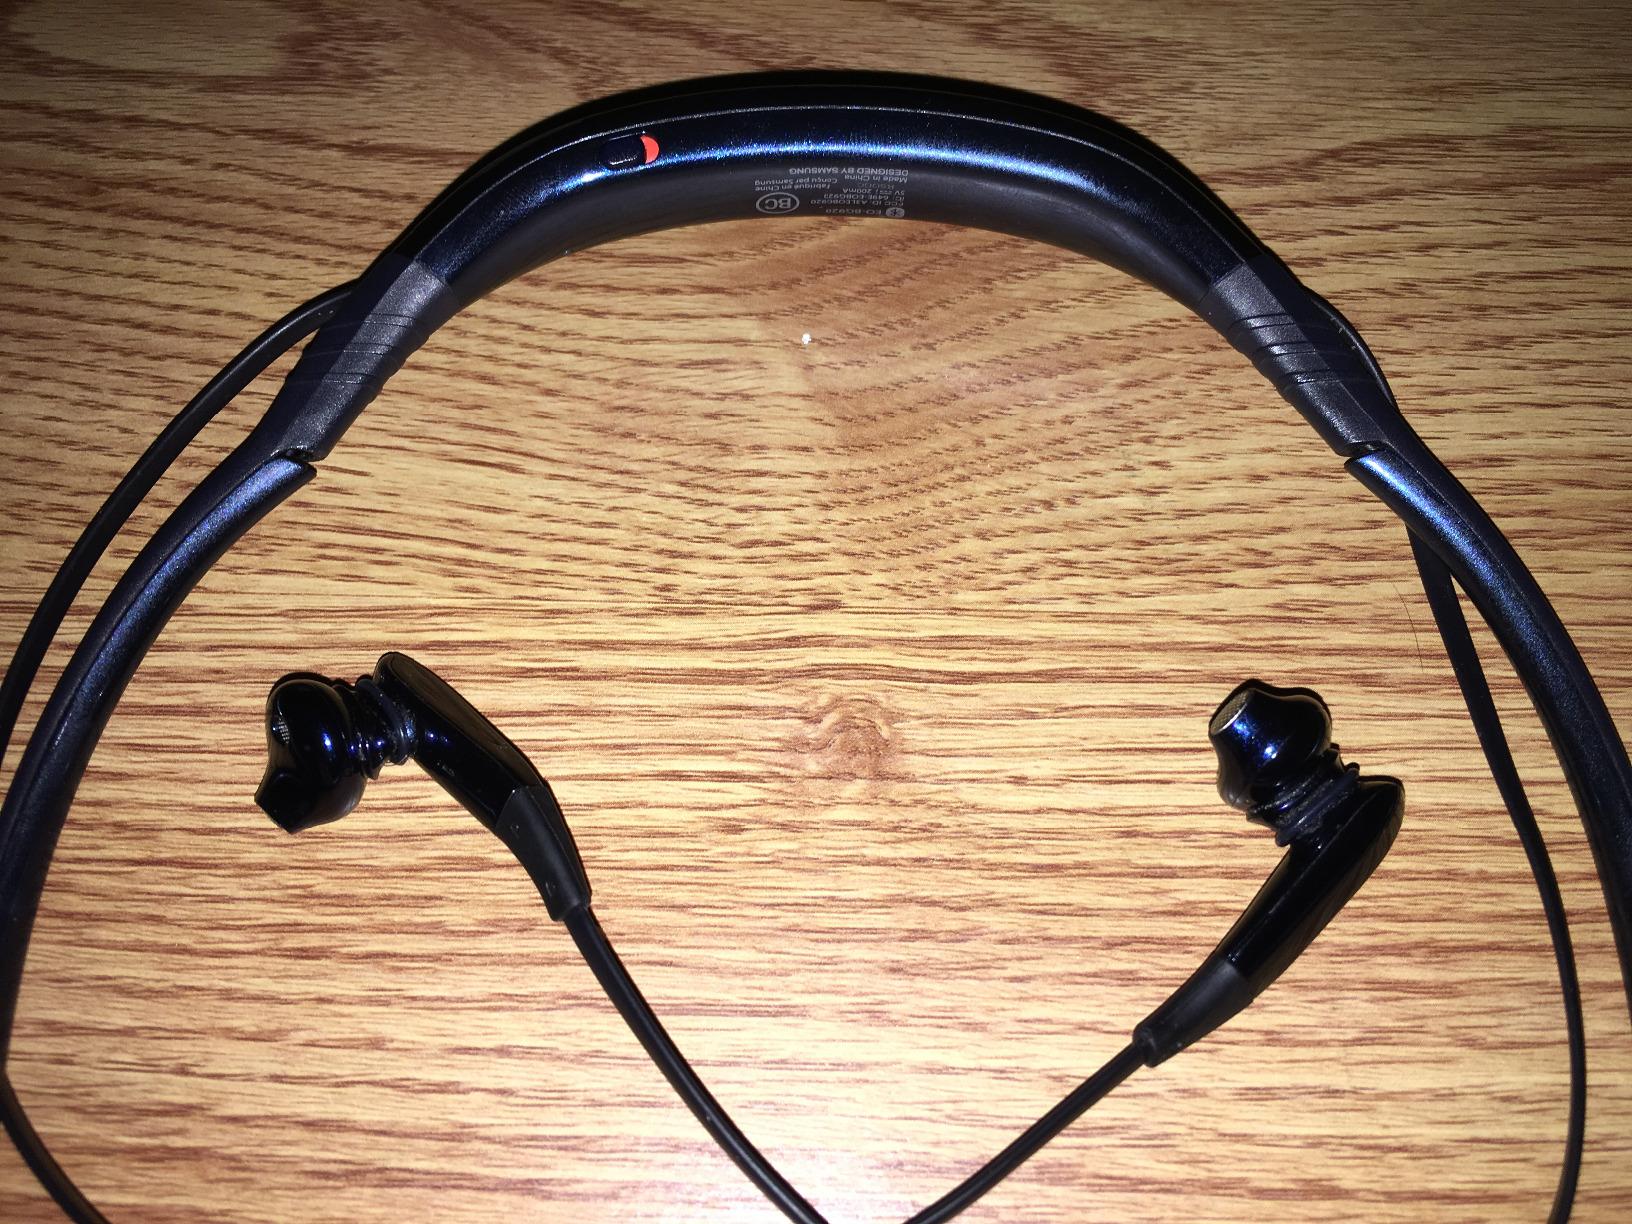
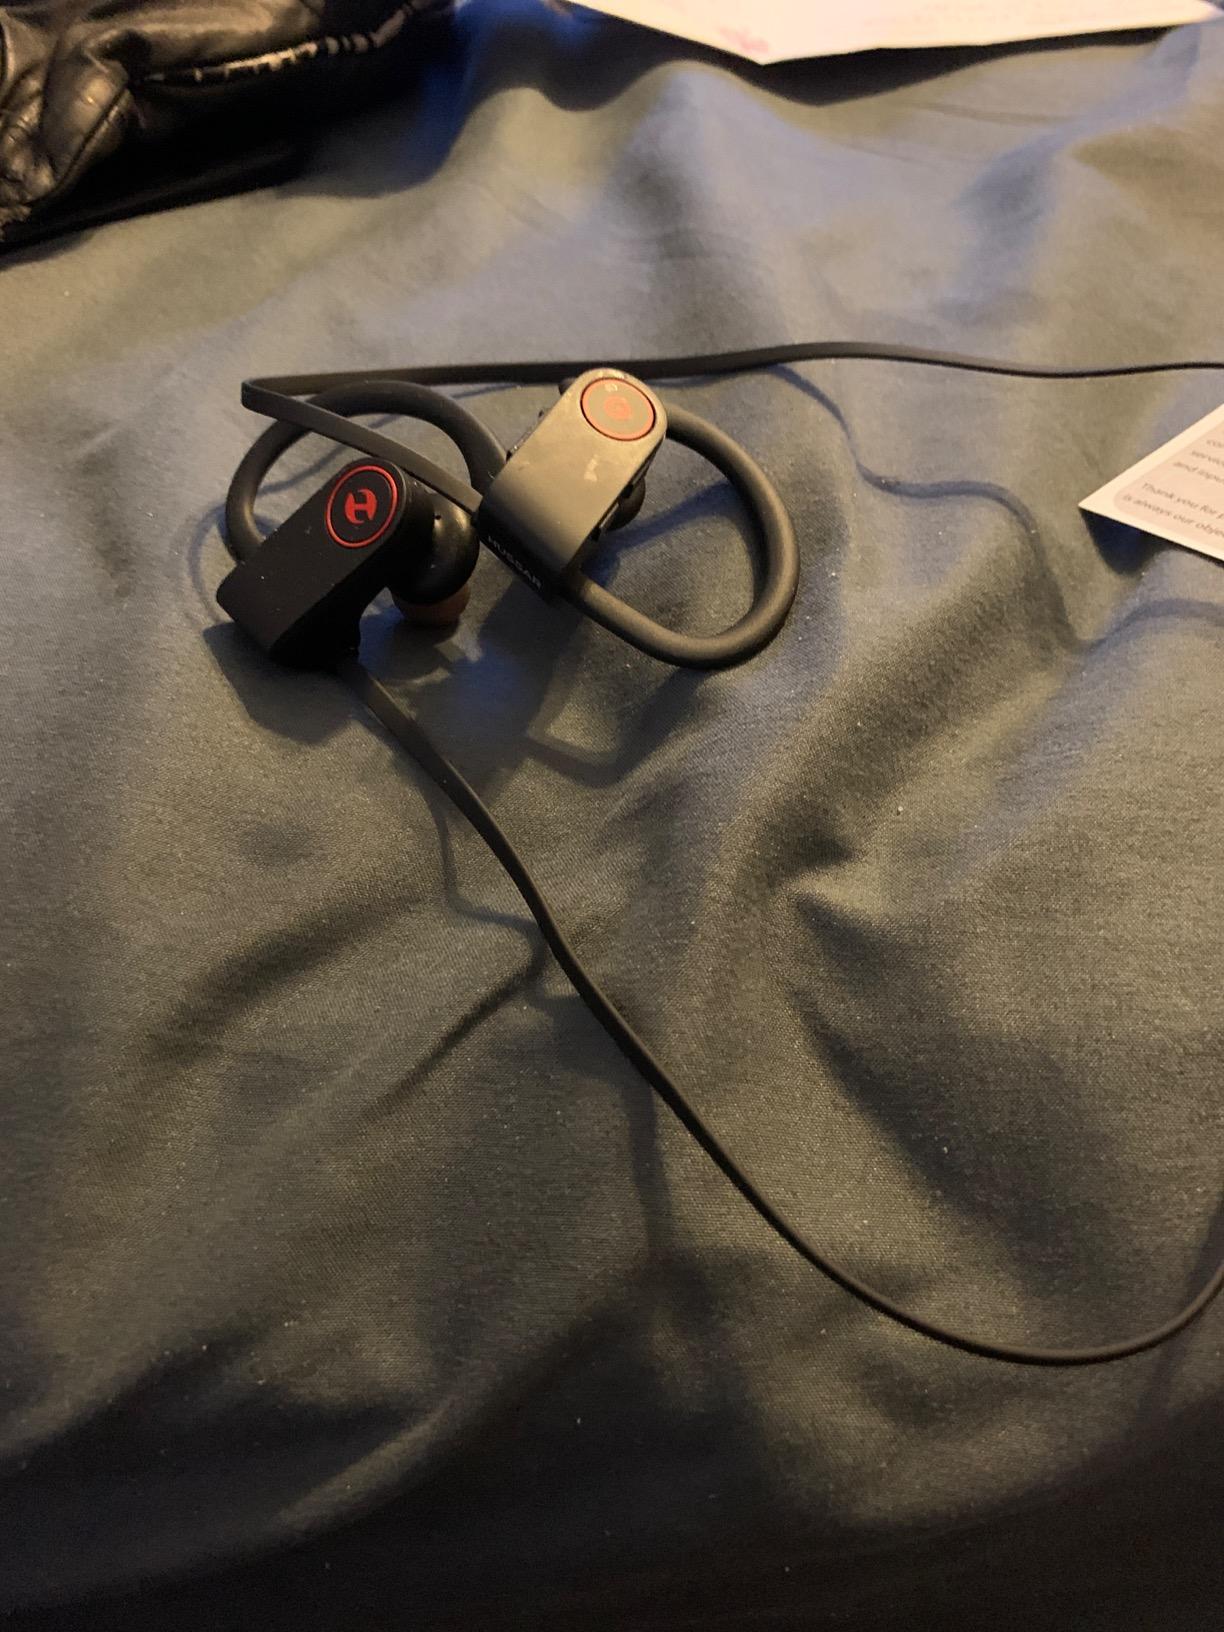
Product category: headphones
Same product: no